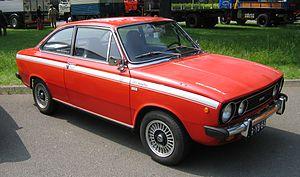
La Volvo 66 est une automobile du constructeur automobile suédois Volvo.